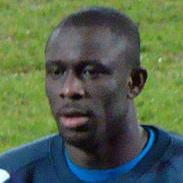
Age: 30